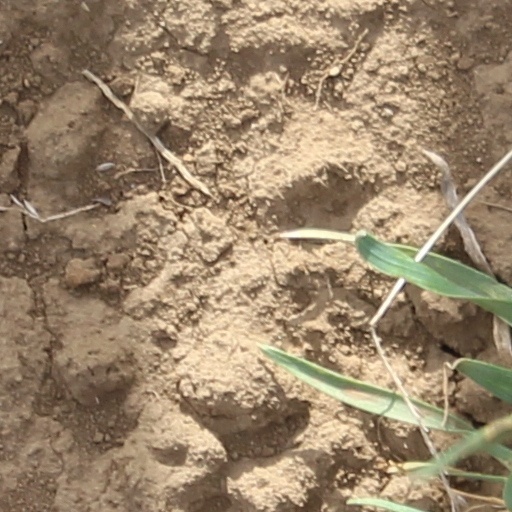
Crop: wheat